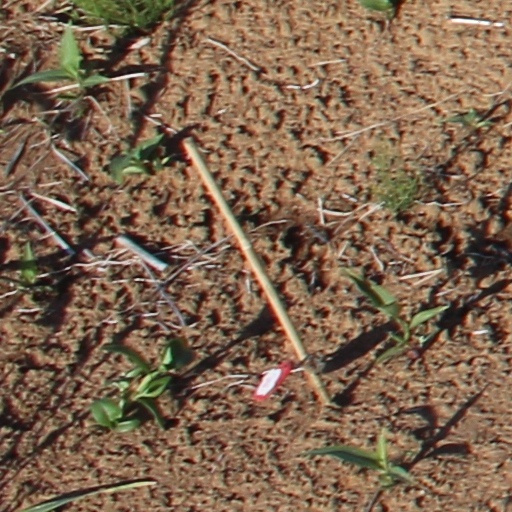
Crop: wheat